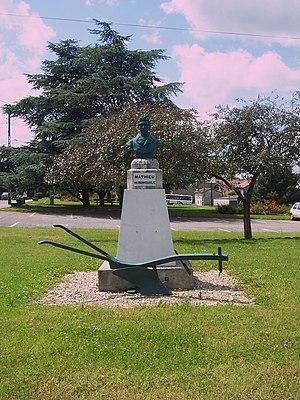
Buste de Mathieu de Dombasle, à Dombasle-sur-Meurthe.
Cet article recense les œuvres d'art dans l'espace public en Meurthe-et-Moselle, en France.
Christophe-Joseph-Alexandre Mathieu de Dombasle, couramment C.J.A. Mathieu de Dombasle ou simplement Mathieu de Dombasle, né à Nancy le 26 février 1777 et mort le 27 décembre 1843 dans la même ville, est un agronome, précurseur de l'enseignement supérieur agricole français. Surnommé par ses contemporains « le meilleur laboureur de France », il fonde une « ferme exemplaire » à Roville, qui sera bientôt imitée, et une fabrique d'instruments aratoires qui connut un réel succès.